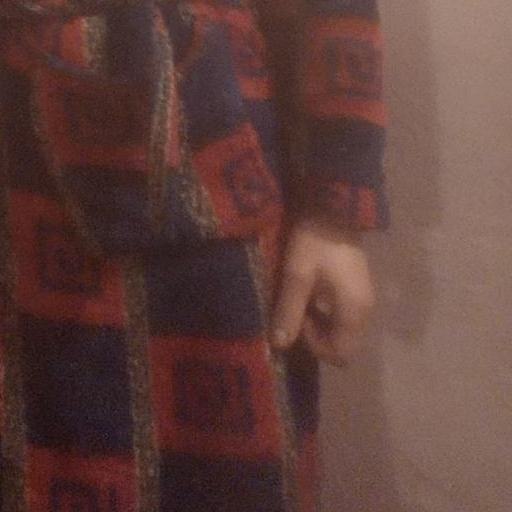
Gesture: no_gesture